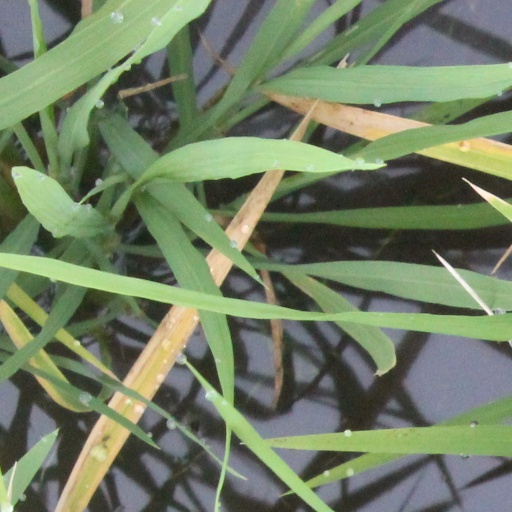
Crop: rice